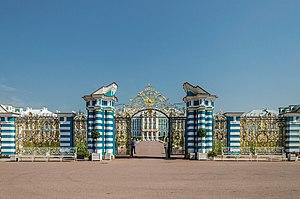
Portes Dorées du palais Catherine, Tsarskoe Selo. Saint-Pétersbourg, Russie. Русский: Золотые ворота Большого Екатерининского дворца в Царском селе. Санкт-Петербург. ქართული: ეკატერინეს სასახლის ოქროს ჭიშკარი ქალაქ სანქტ-პეტერბურგში, რუსეთი.